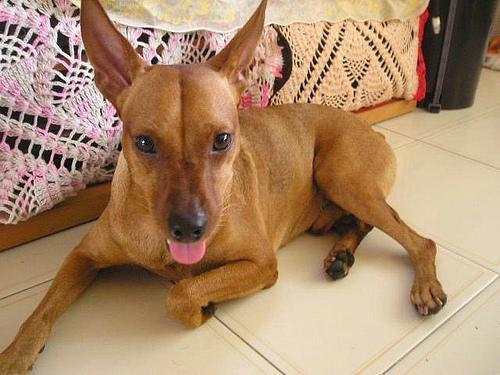
miniature pinscher